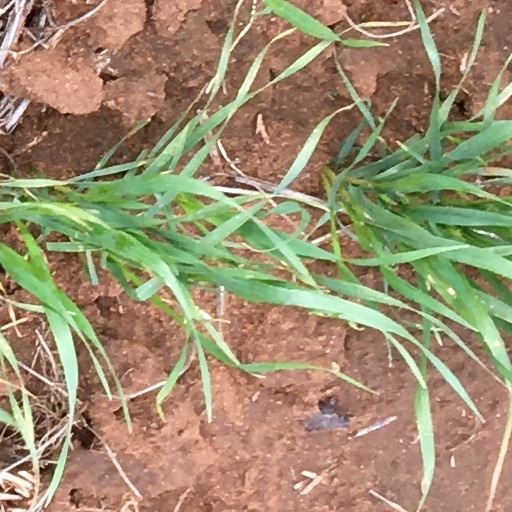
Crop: wheat